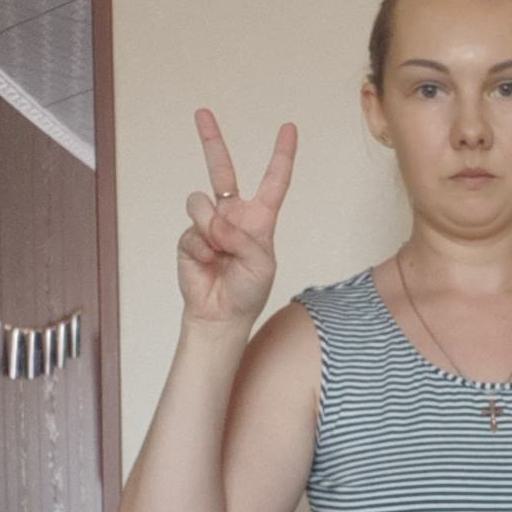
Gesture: peace